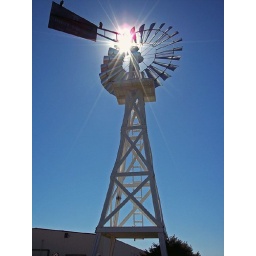
The sun was perfect and not a cloud in the sky in Washington during dana's wedding weekend.